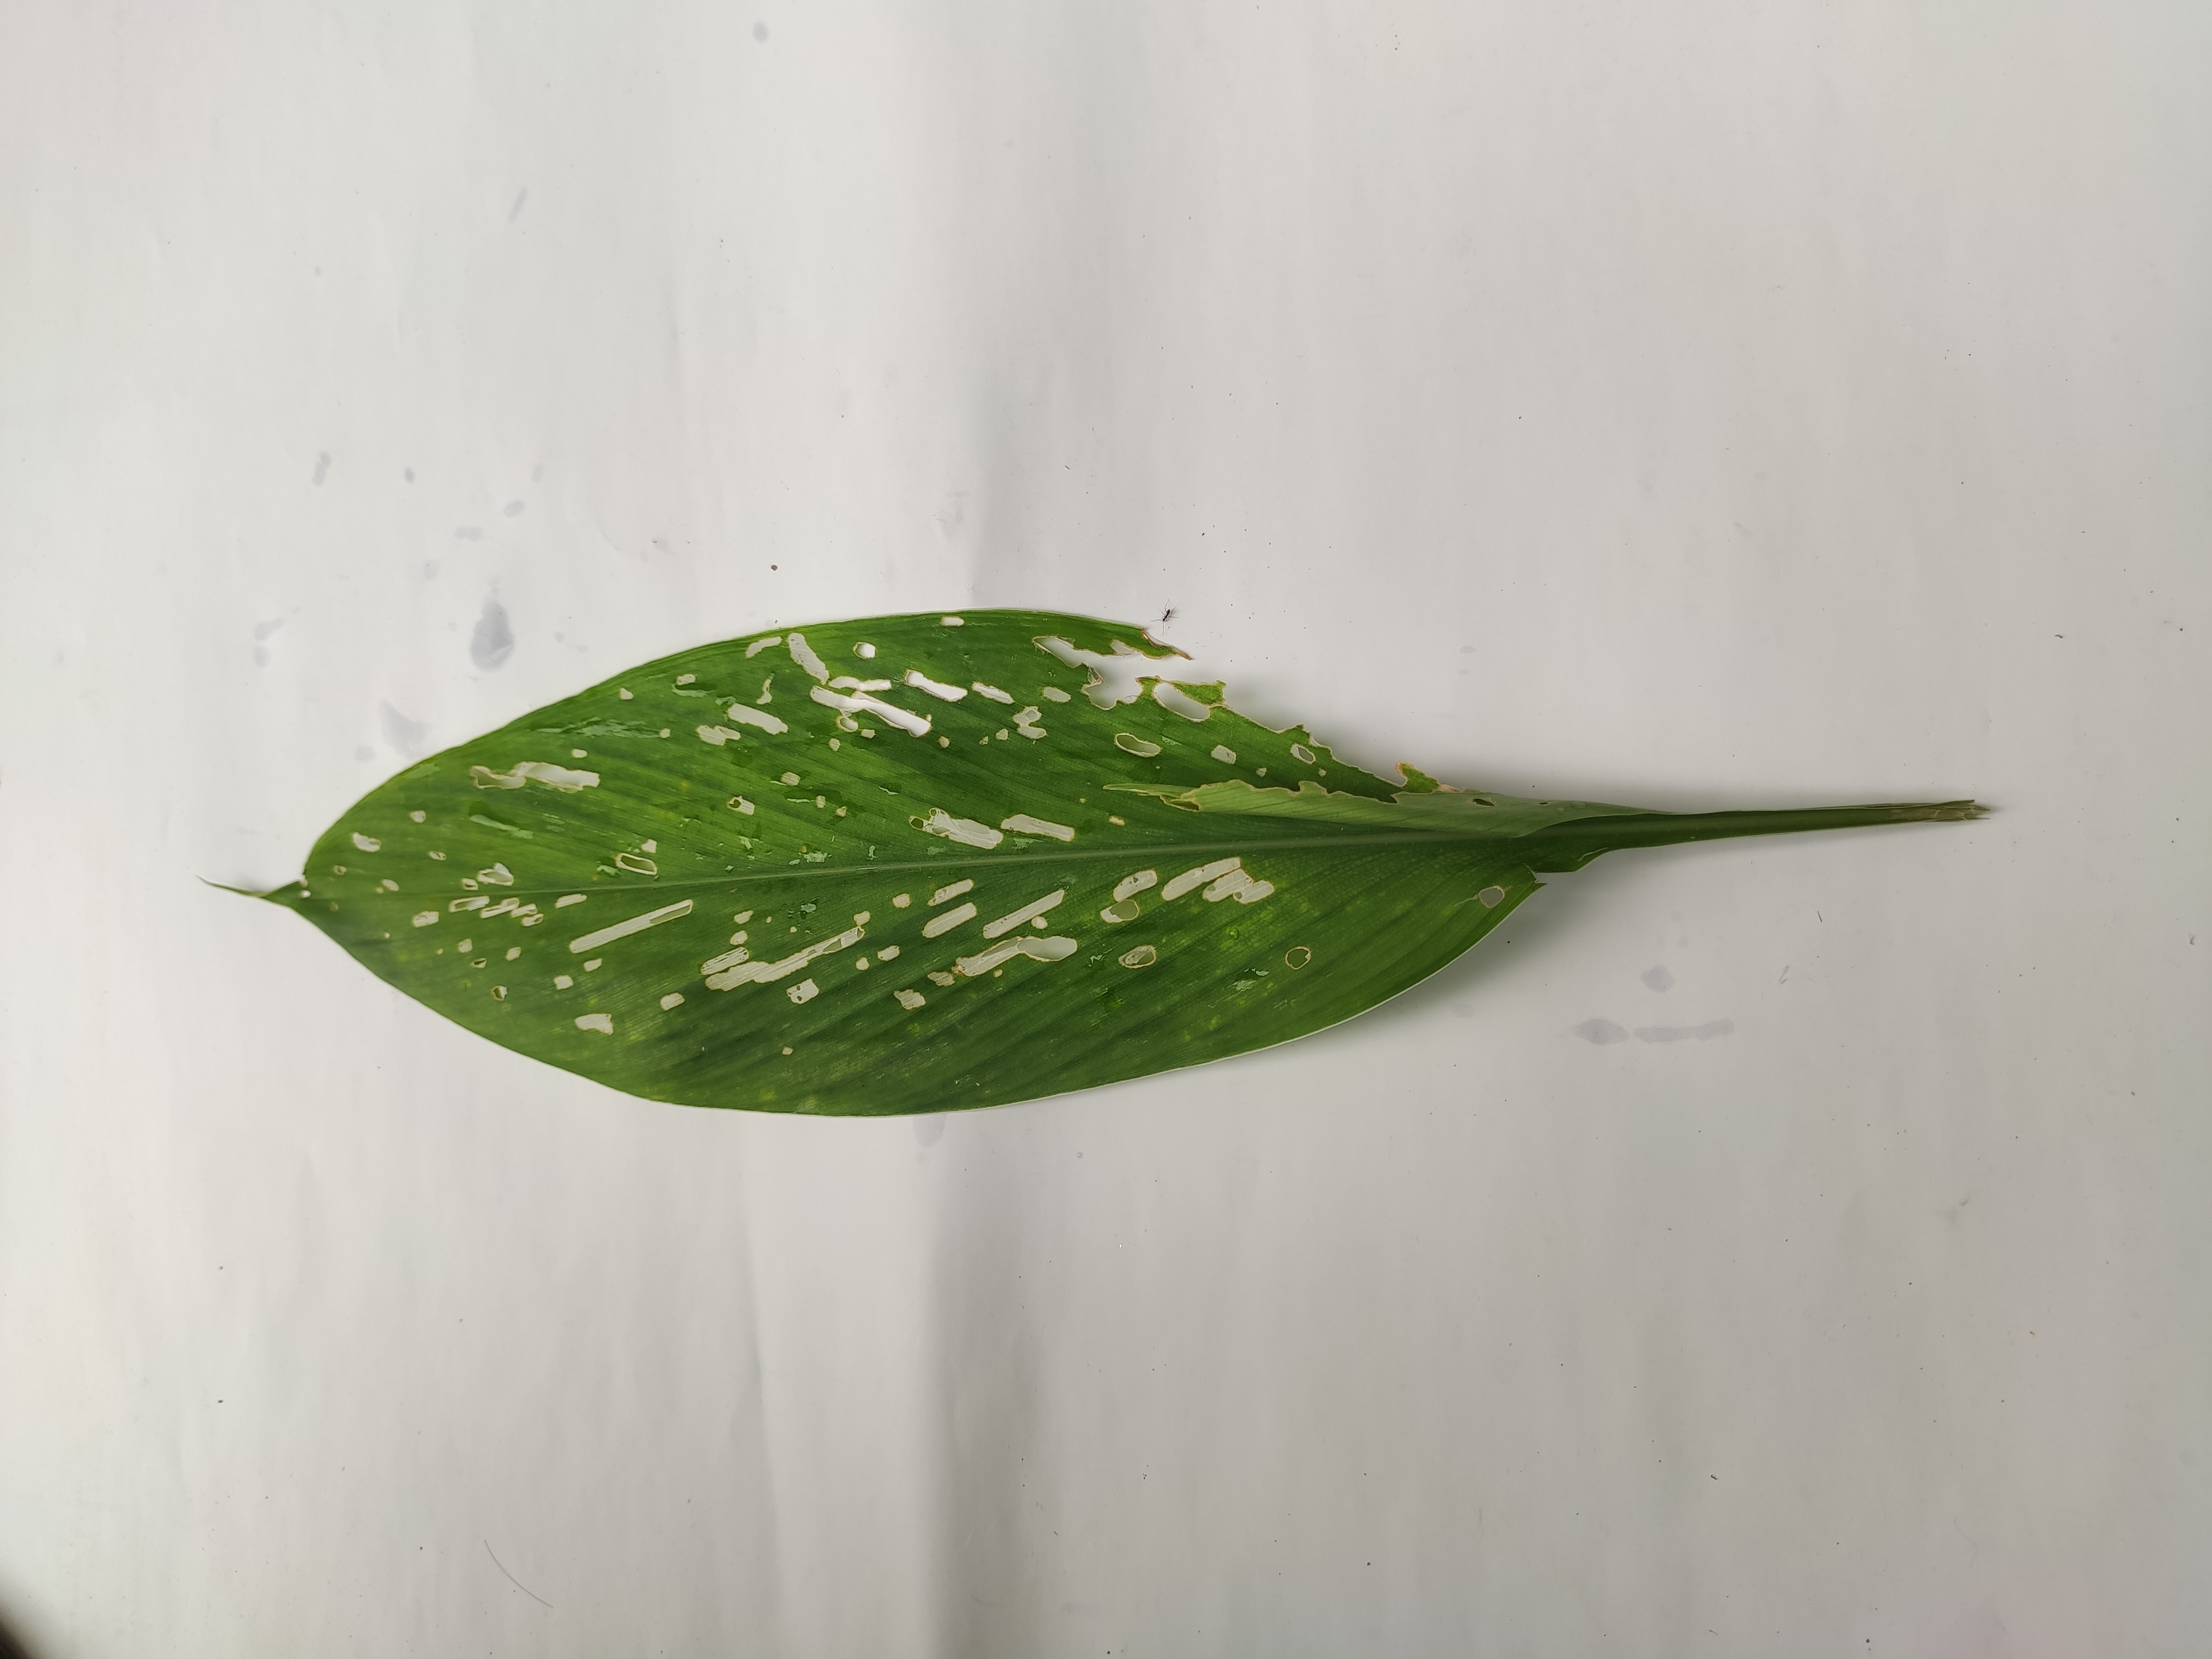
Label: Aphids_Disease